Close-quarters battle

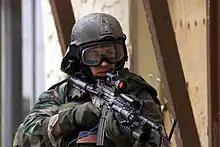
A U.S. Army Special Forces soldier preparing to breach a structure during training

Military uses of close-quarters battle vary by unit type, branch, and mission. Military operations other than war (MOOTW) may involve peacekeeping or riot control. Specialized forces may adapt MOUT tactics to their own needs, such as marine naval boarding teams being trained specifically to search ships and fight CQB within them. Hostage rescue or extraction units may involve even more esoteric adaptations or variations, depending on environments, weapons technology, political considerations, or personnel.